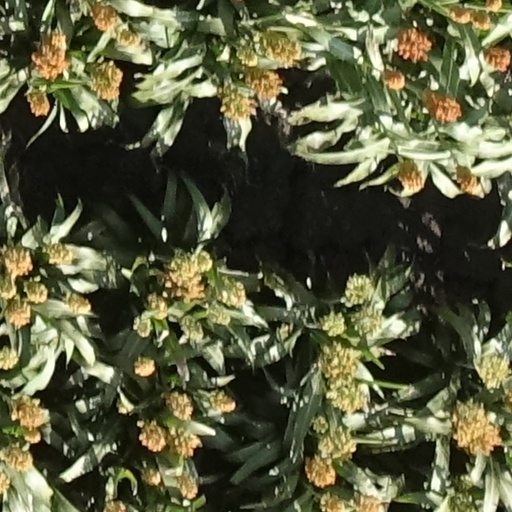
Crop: sorghum